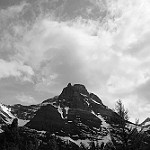
Label: B & W